Singing Ship

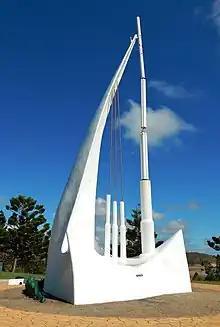
Singing Ship, 2014

The Singing Ship is a 12-metre tall concrete and steel monument located in Emu Park, Shire of Livingstone, Queensland, Australia.